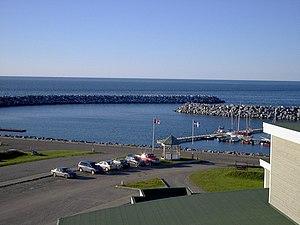
Marina de St-Anne-des-Monts en Gaspésie sur le bord du fleuve St-Laurent.
Sainte-Anne-des-Monts est une ville du Québec au Canada, située dans la municipalité régionale de comté de La Haute-Gaspésie dans la région de la Gaspésie–Îles-de-la-Madeleine. Elle est située en rive droite de l'estuaire du fleuve Saint-Laurent.
Le corridor bleu est un circuit nautique canadien pour la plaisance qui couvre la Gaspésie, les îles-de-la-Madeleine et le nord du Nouveau-Brunswick. Le réseau des marinas et des clubs nautiques offre les infrastructures et les services pouvant répondre adéquatement aux besoins des plaisanciers.